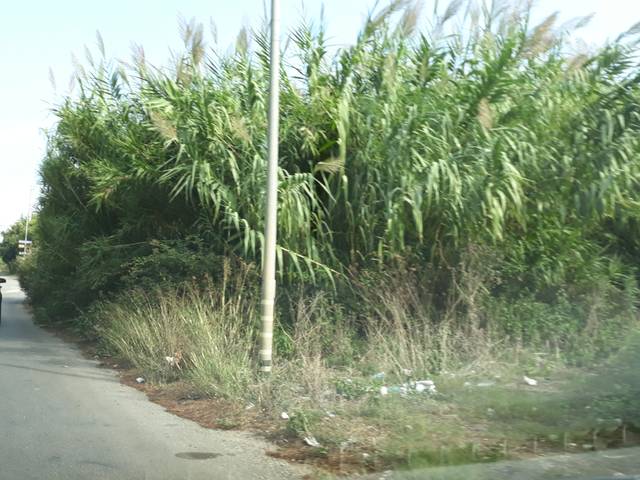
Region: Italy
Coordinates: 38.087, 13.398